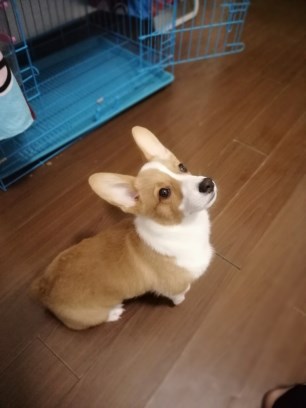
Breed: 2909-n000116-Cardigan